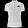
Label: T - shirt / top